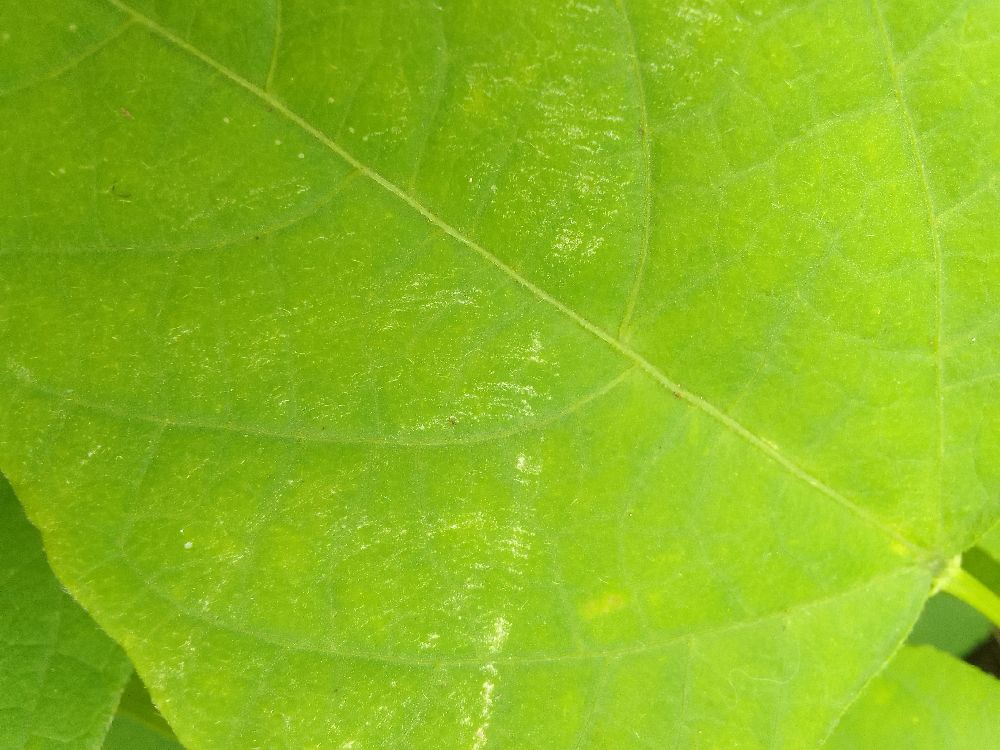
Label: healthy